Revolutionary People's Constitutional Convention

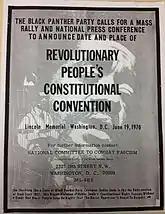
Flyer for a Black Panther rally on the steps of the Lincoln Memorial

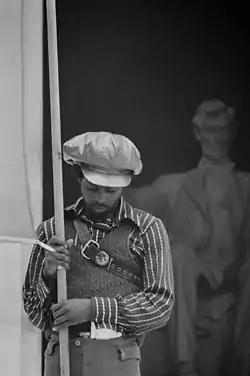
June 19, 1970: a member of the BPP holding a banner for the Convention in front of the Lincoln Memorial

The Revolutionary People's Constitutional Convention (RPCC) was a conference organized by the Black Panther Party (BPP) that was held in Philadelphia from September 4–7, 1970. The goal of the Convention was to draft a new version of the United States Constitution and to unify factions of the radical left in the United States. The RPCC represented one of the largest gatherings of radical activists across movements and issues in the United States. The Convention was attended by a variety of organizations from the Black Power Movement, Asian American Movement, Chicano Movement, American Indian Movement, Anti-war movement, Women's Liberation, and Gay Liberation movements. Estimates of attendance range from 6,000 to 15,000. Attendees convened in workshops to draft declarations of demands related to various issues, which were ultimately intended to be incorporated into a new constitution which would function as the final vision of those movements. The RPCC also signified a shift in BPP focus from black self-defense to a broader revolutionary agenda. While conflicts did arise during the Philadelphia Convention, the conference was ultimately deemed a success by the Panthers. After the Philadelphia conference, attempts were made to reconvene to finalize and ratify the new constitution in Washington, DC a few months later but ultimately failed due to police interference and Panther disorganization.